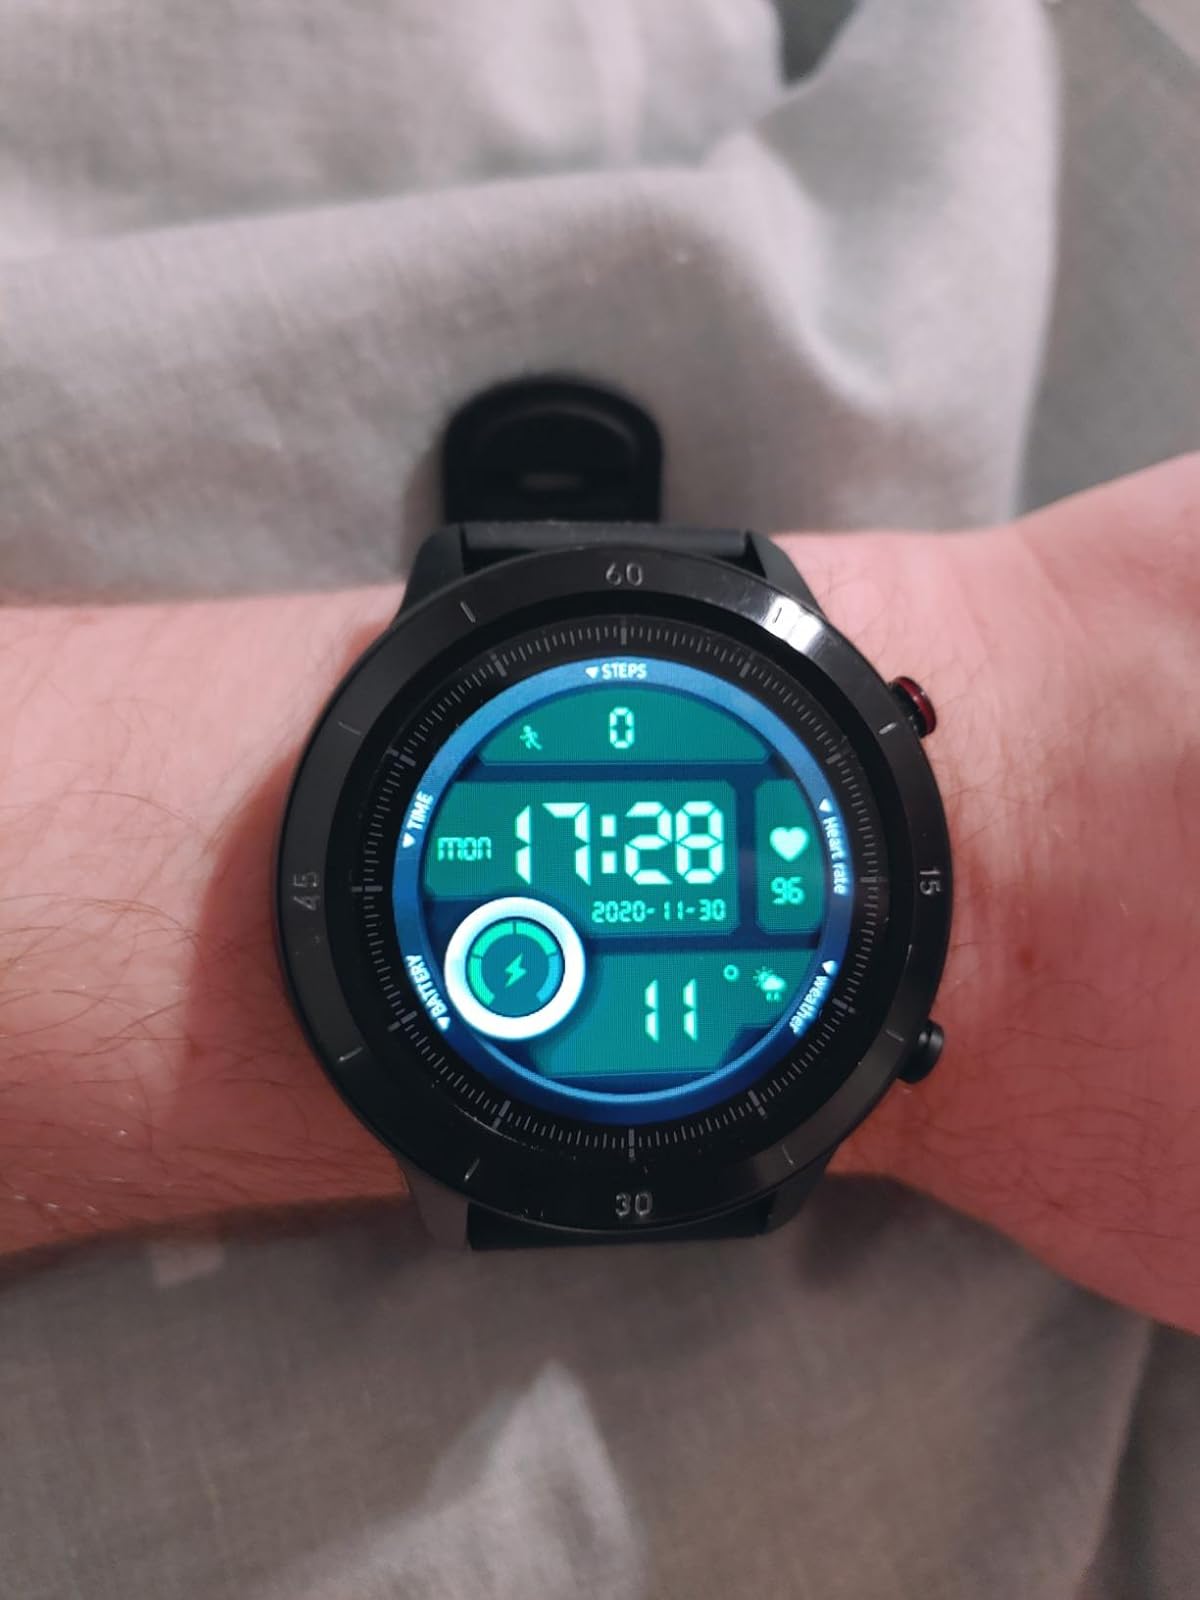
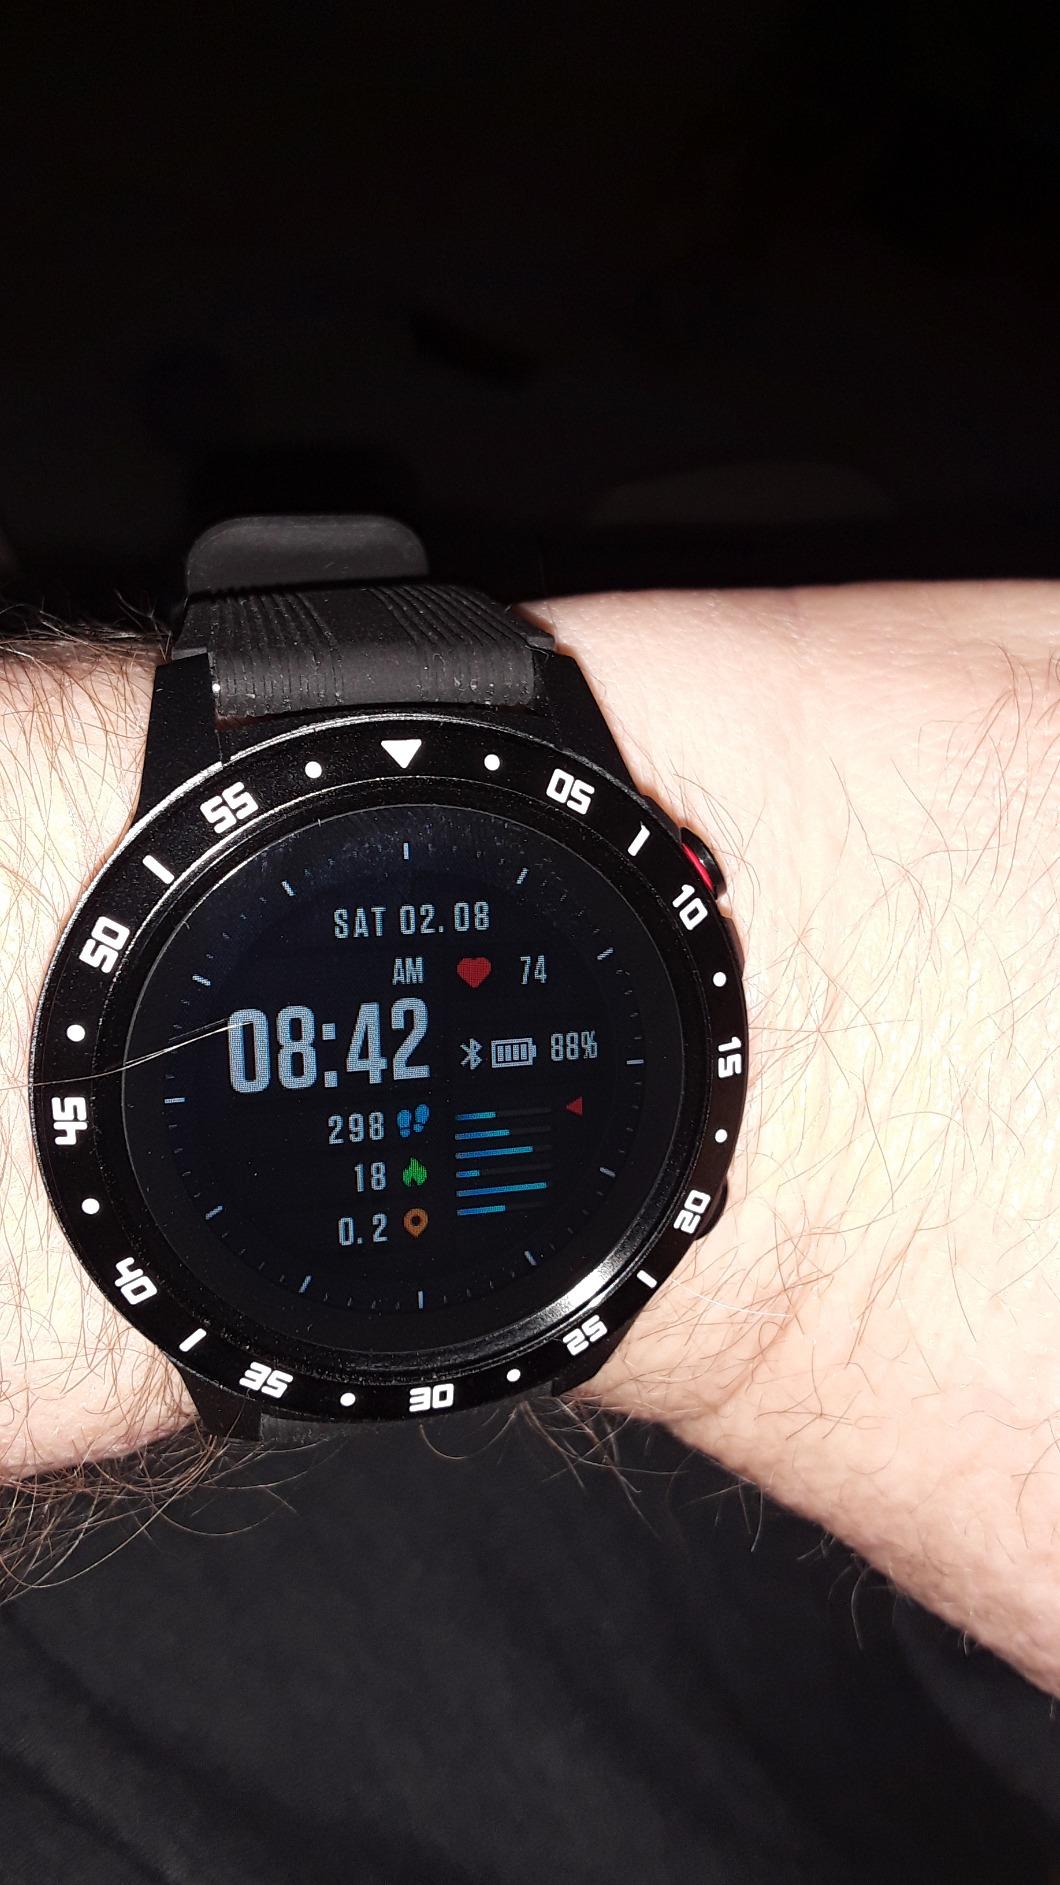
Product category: smartwatch
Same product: no